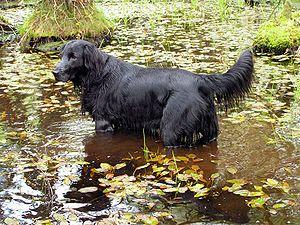
Le retriever à poil plat est une race de chien originaire de l'île de terre neuve. Il fait partie de la famille des retrievers mais il est moins connu que son cousin le labrador ou le golden. Leur robe au long poils lisses est de couleur entièrement noire ou foie.